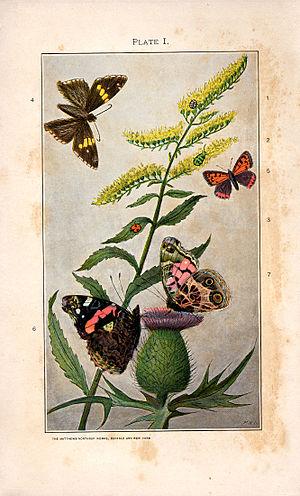
John Henry Comstock est un entomologiste américain, né le 24 février 1849 à Janesville dans le Wisconsin et mort le 20 mars 1931 à Ithaca.